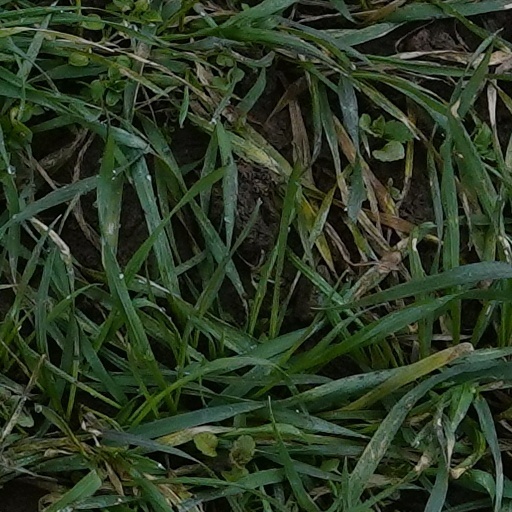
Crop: wheat